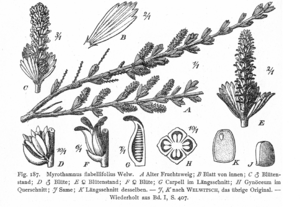
La famille des Myrothamnacées est une petite famille de plantes dicotylédones comprenant 2 espèces appartenant au genre Myrothamnus.